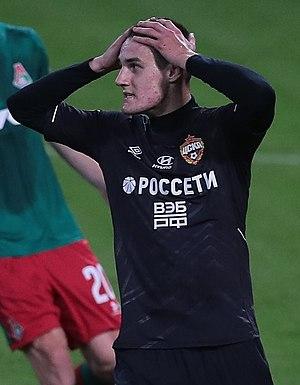
Ilia Sergueïévitch Chkourine ou Ilya Siarheïévitch Chkouryne est un footballeur biélorusse né le 17 août 1999 à Vitebsk. Il évolue au poste d'attaquant au CSKA Moscou.